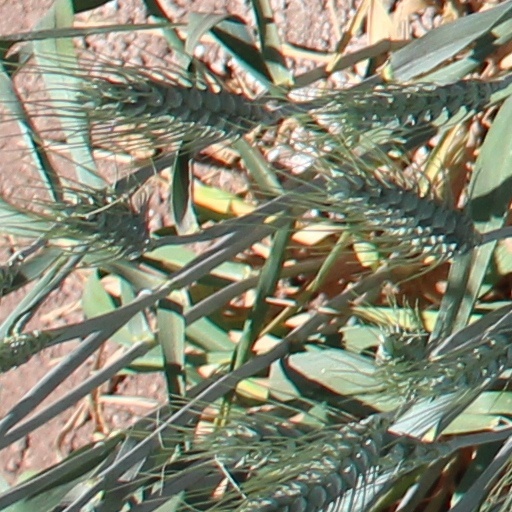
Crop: wheat